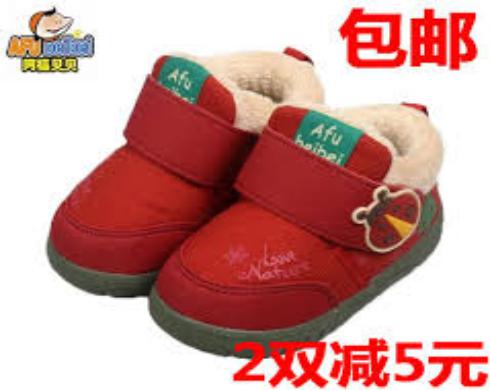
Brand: AFuBeiBei
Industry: Clothes